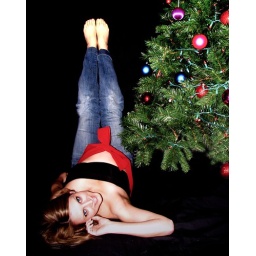
one of Larissa's maternity pictures. a red ribbon tied under the tree